Hafiz Mehmood Khan Shirani

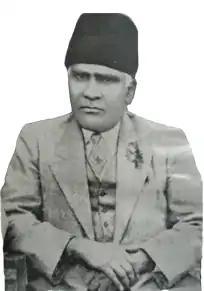
Prof. Hafiz Mahmood Shirani, A renowned scholar of Arabic, Persian & Urdu literature. (Source: Arabic Persian Research Institute, Tonk, Rajasthan)

Hafiz Mehmood Shirani (1880–16 February 1946) was an researcher and poet during the British era. He was the father of Urdu poet Akhtar Sheerani. He started teaching Urdu at Islamia College, Lahore in 1921. In 1928 he moved to Oriental College, Lahore. He was a researcher and his "Punjab Mein Urdu" theory made him famous. Hafiz Mehmood Khan Shirani died in his native town of Tonk.